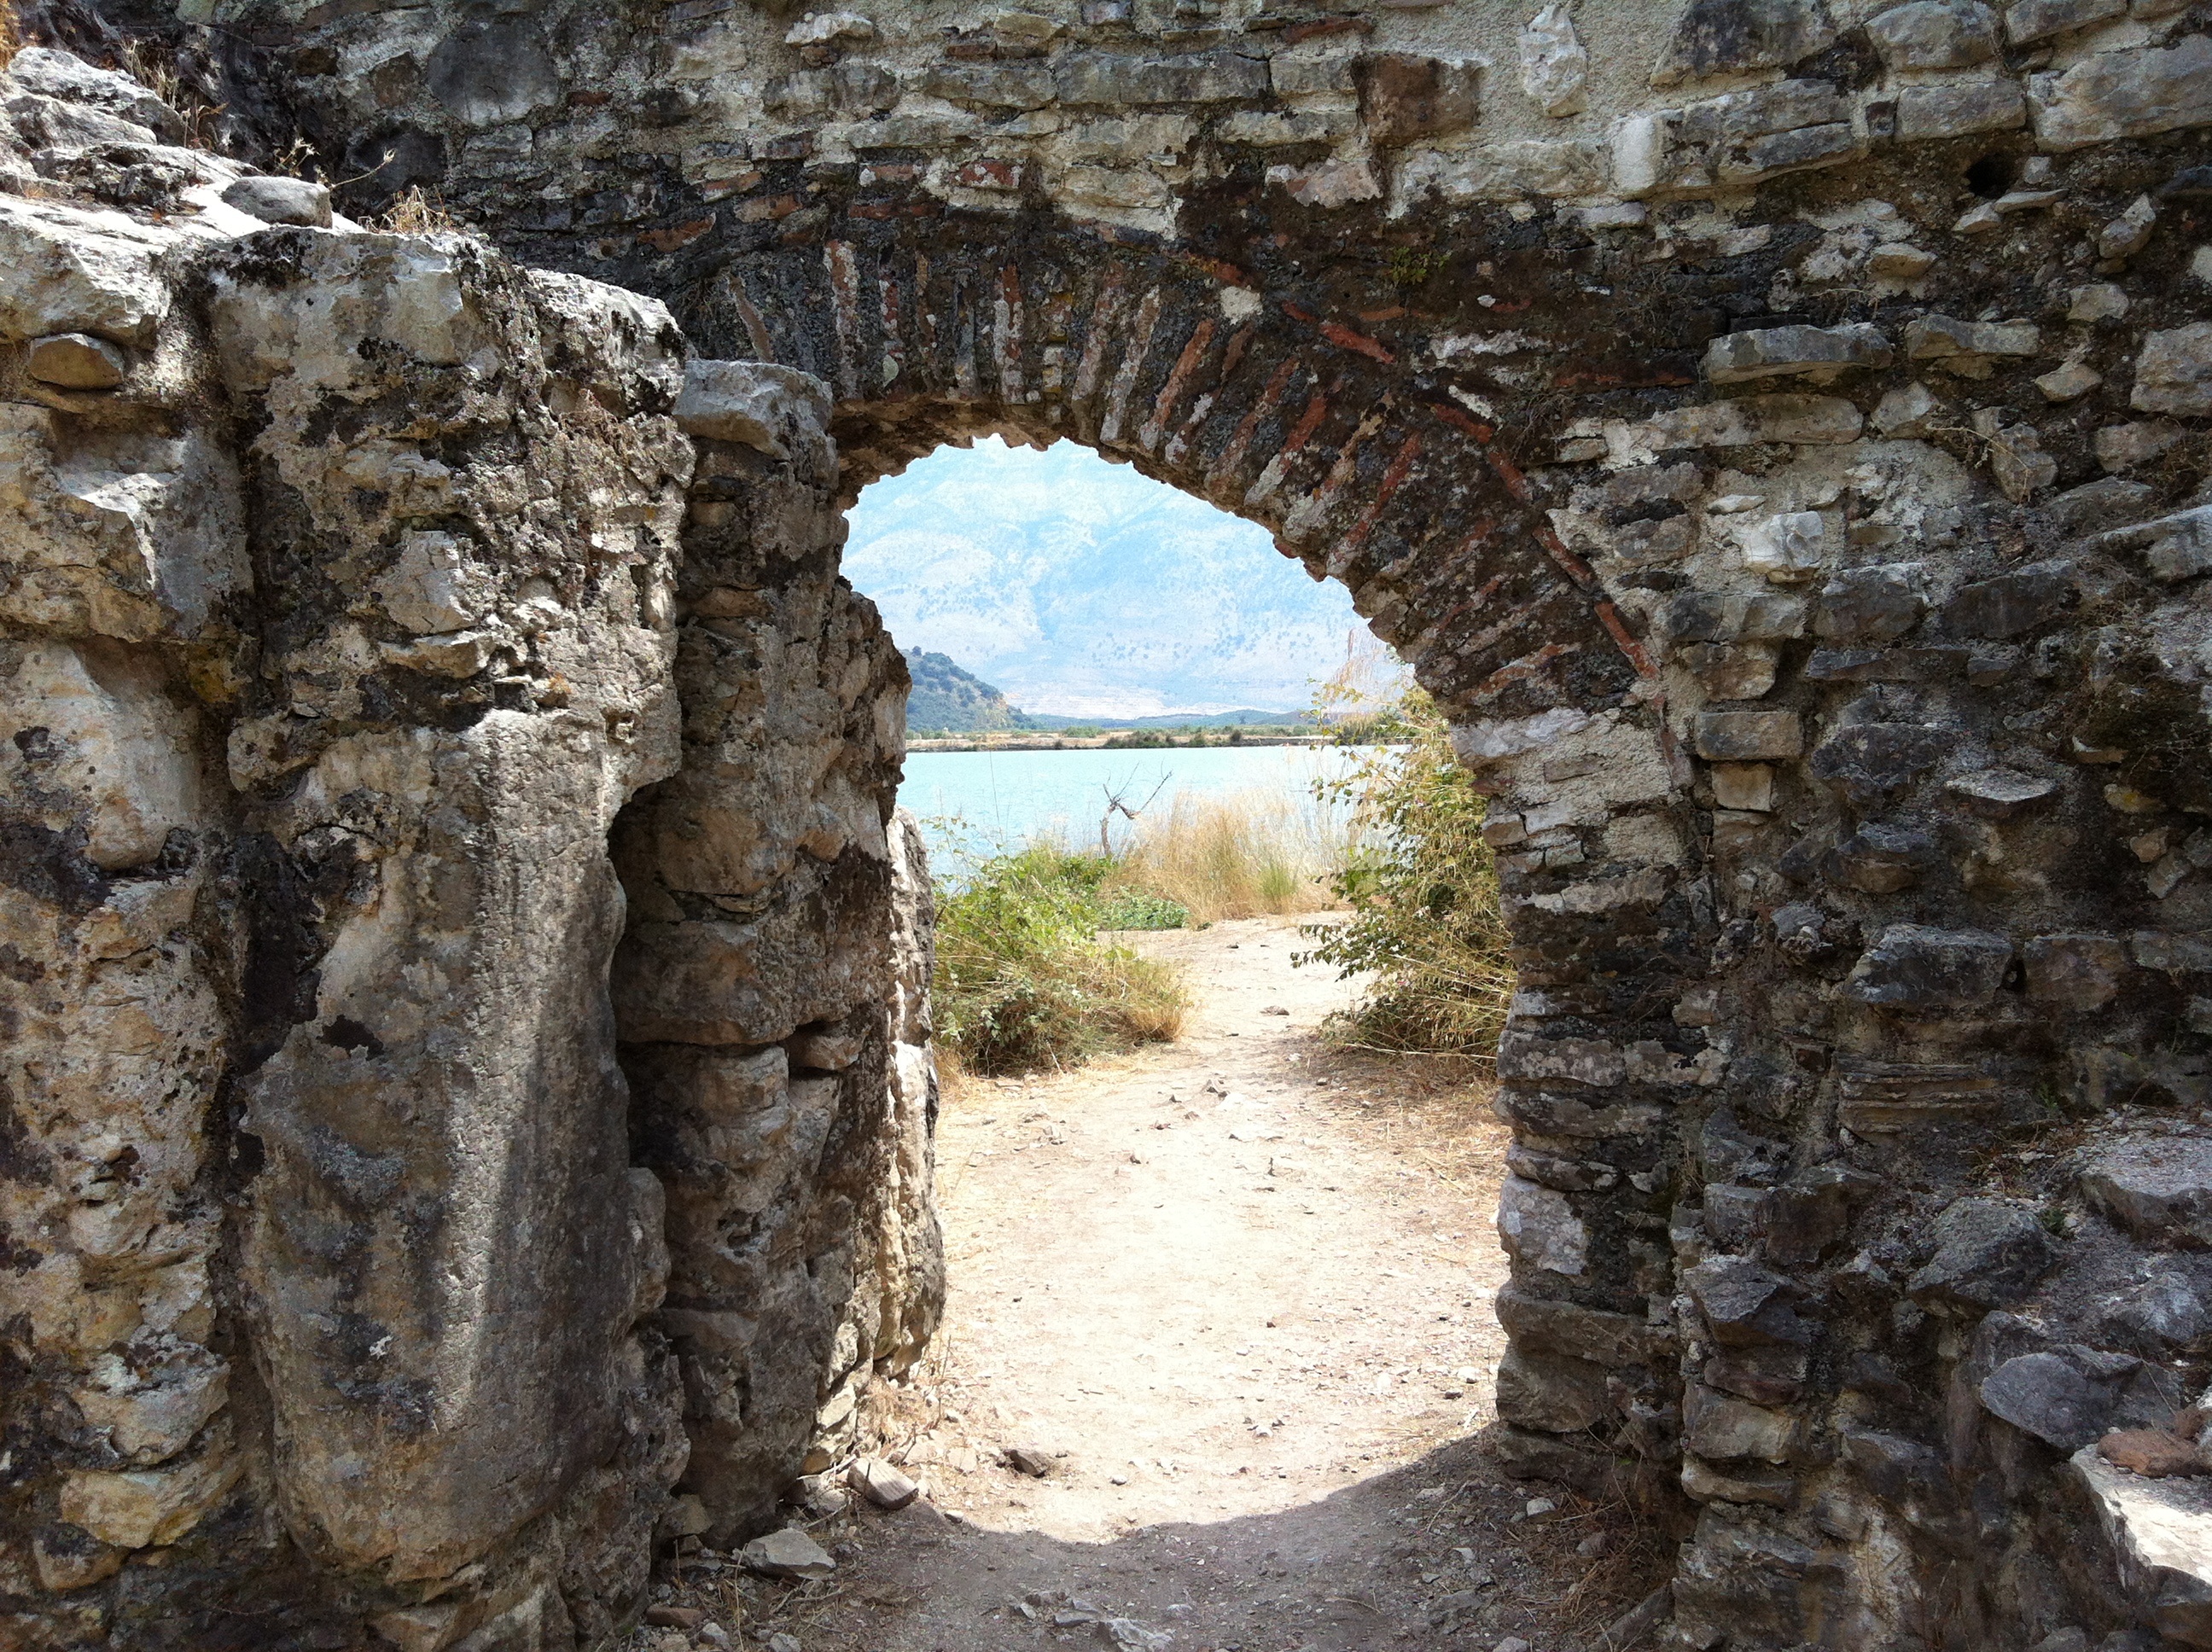
rock, antique, wall, formation, arch, ruin, tourism, goal, stone arch, temple, ruins, monastery, albania, stone gate, archaeological site, ancient history, felsentor